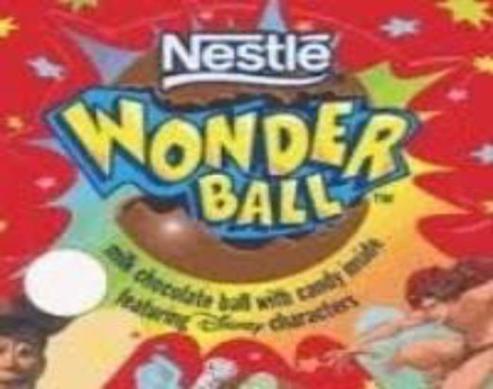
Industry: Leisure